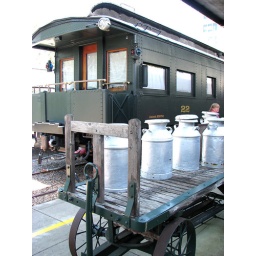
green car with milk jugs in foreground